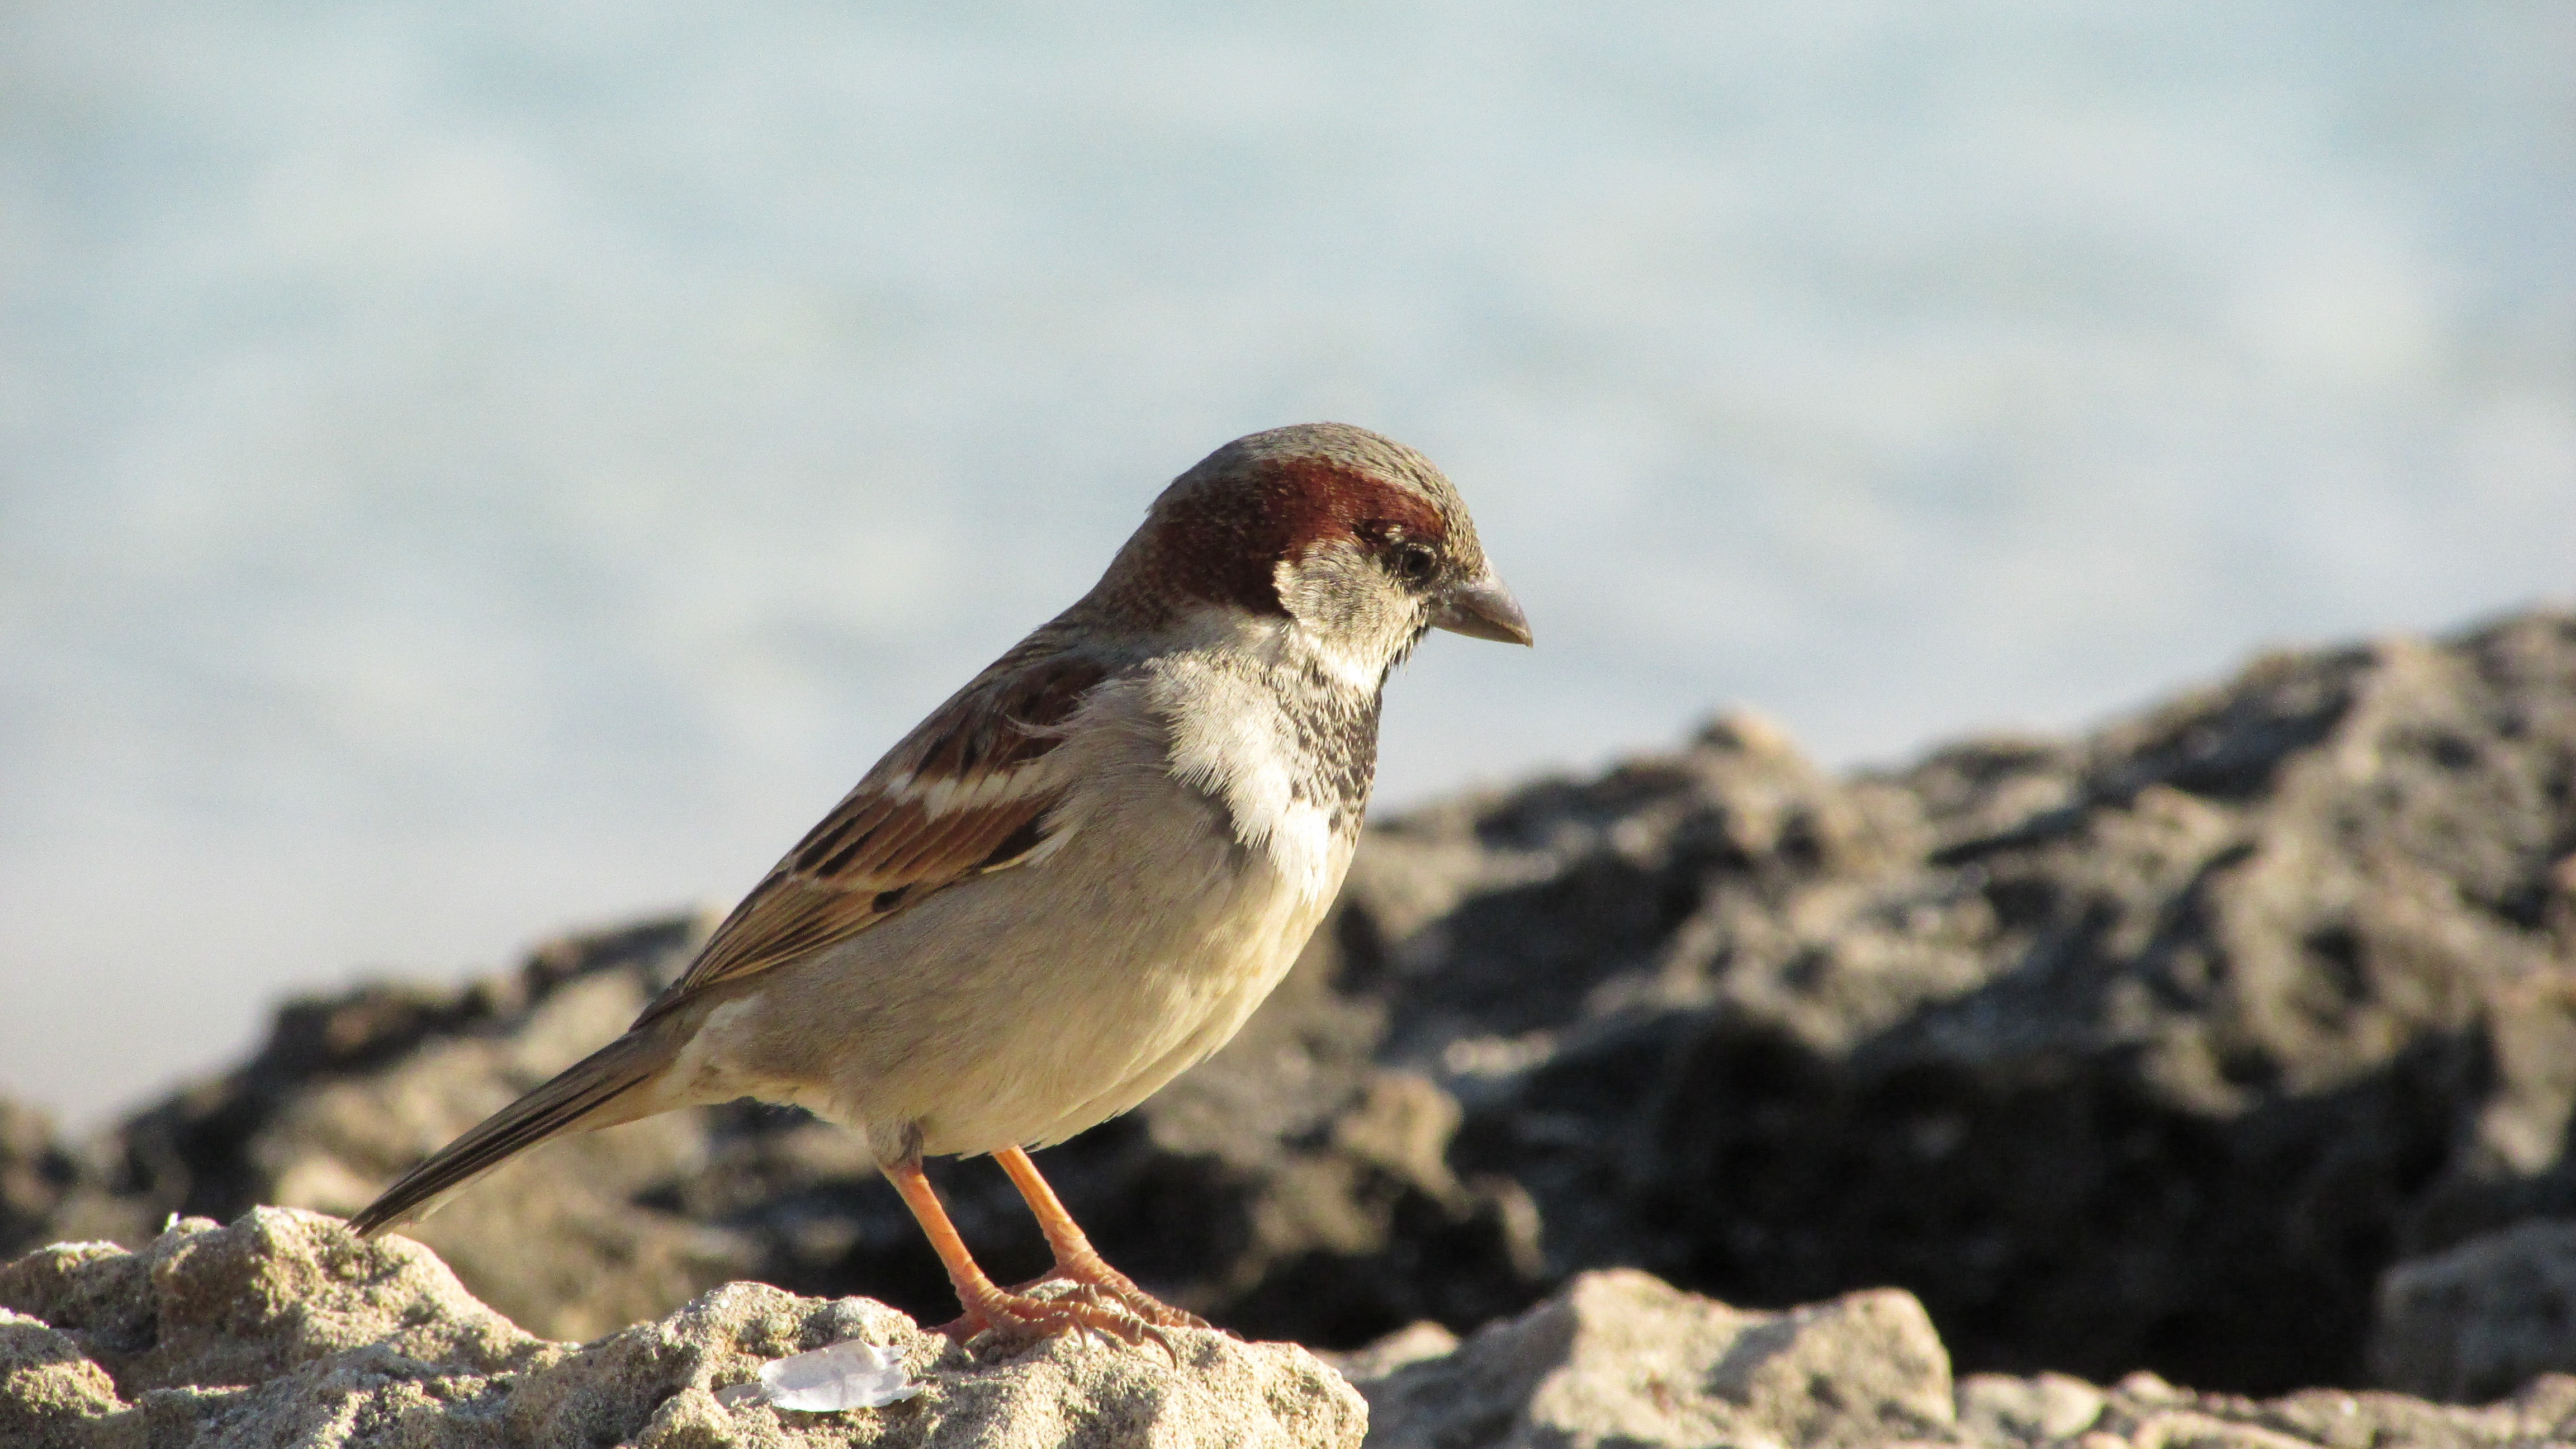
nature, bird, wildlife, beak, fauna, vertebrate, sparrow, finch, cyprus, lark, house sparrow, old world flycatcher, perching bird, emberizidae